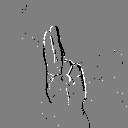
ASL letter: u